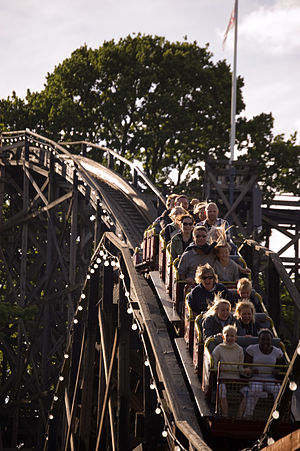
Rutschebanen på Dyrehavsbakken
Rutschebanen på Dyrehavsbakken, 2008
"Rutschebanen på Dyrehavsbakken er en rutsjebane udført i ""kreosot""-behandlet fyrretræ. Den blev åbnet 16. maj 1932 og var på det tidspunkt Europas største og kostede 250.000 kr.. Den er 852 meter lang med højest punkt på 22 meter. På den hurtigste strækning er farten 75 km/t. Turen varer gennemsnitlig 2 minutter og 30 sekunder.